Human Tornado

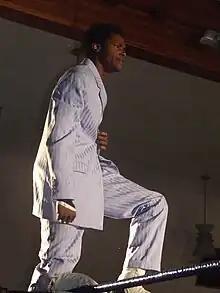
Williams in 2007

Craig Williams (born May 1, 1983), better known by his ring name, Human Tornado, is an American semi-retired professional wrestler. His character was that of a 1970s blaxploitation street pimp.